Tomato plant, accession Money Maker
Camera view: tilt-top (135 deg); turntable rotation: 60 degrees
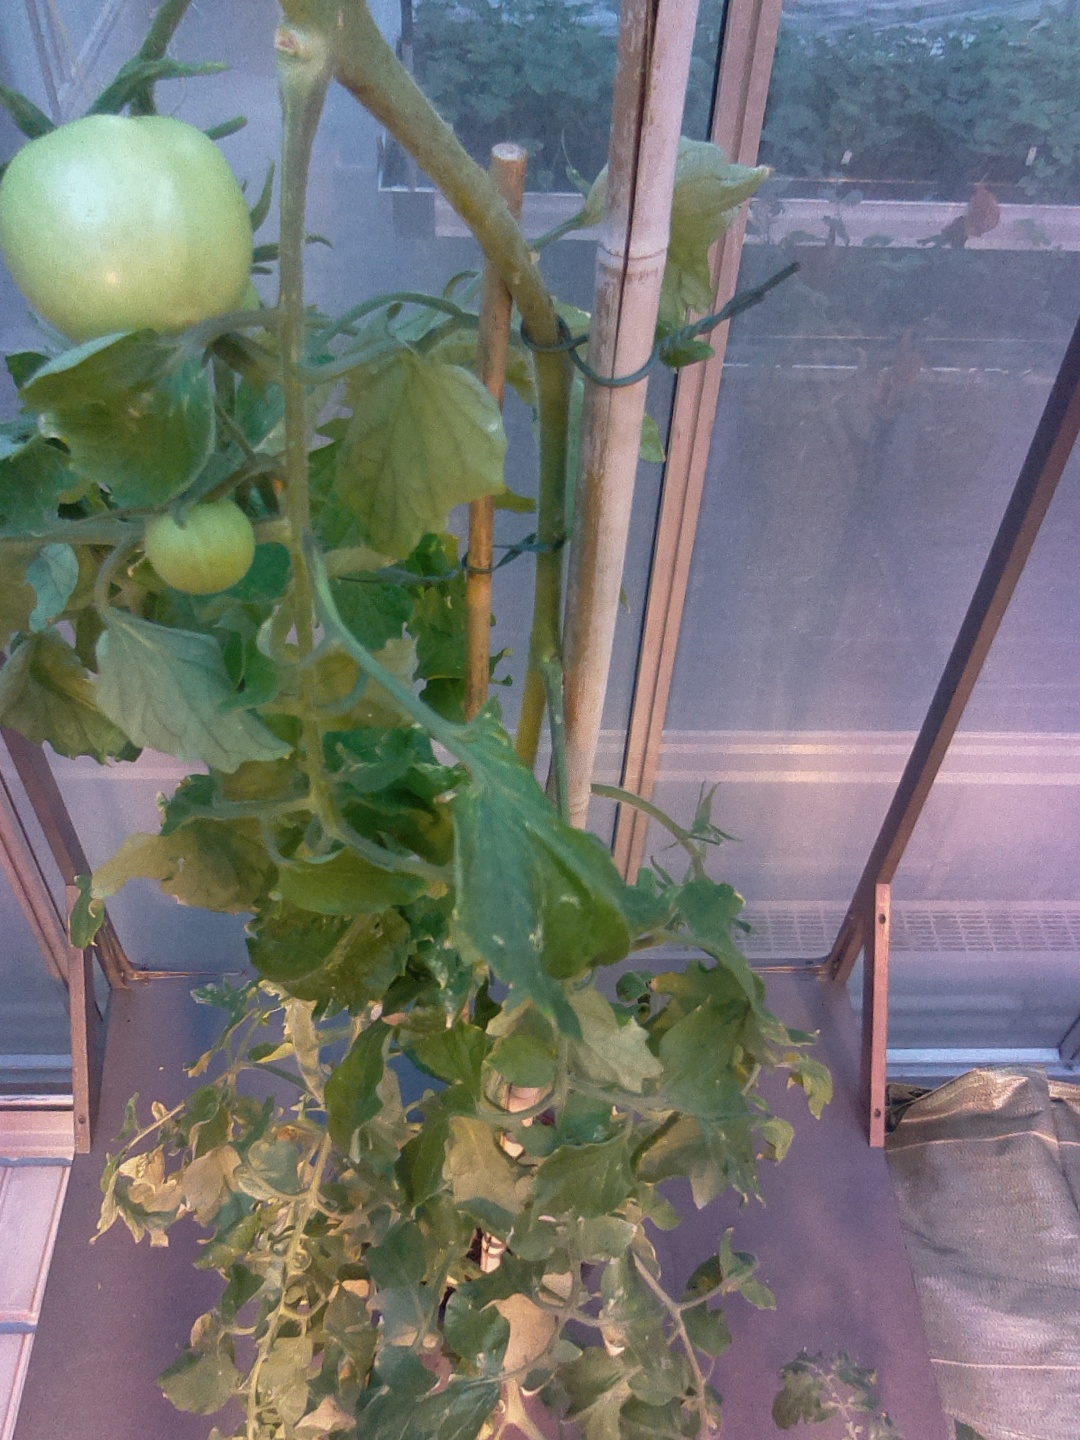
BBCH growth stage 75: 50%-60% of final fruit size